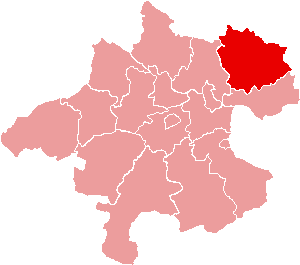
Le district de Freistadt est une subdivision territoriale du Land de Haute-Autriche en Autriche.